Henry Louis Vivian Derozio

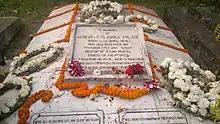
Tomb of Derozio at the South Park Street Cemetery, Kolkata.

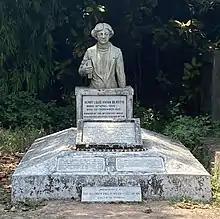
Tomb of Henry Louis Vivian Derozio at the South Park Street Cemetery

Derozio died of cholera at age 22, on 26 December 1831 in Calcutta. His body was buried in South Park Street Cemetery.